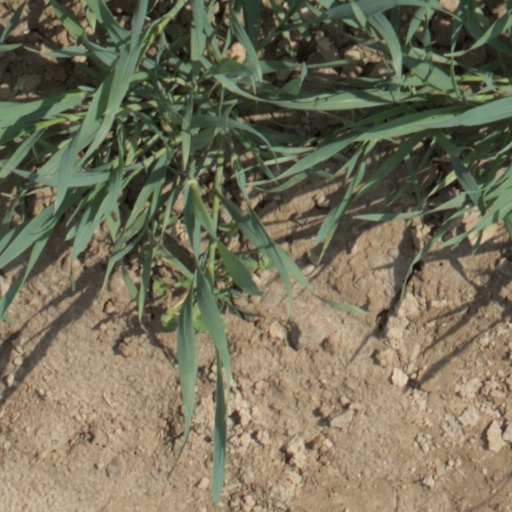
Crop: wheat